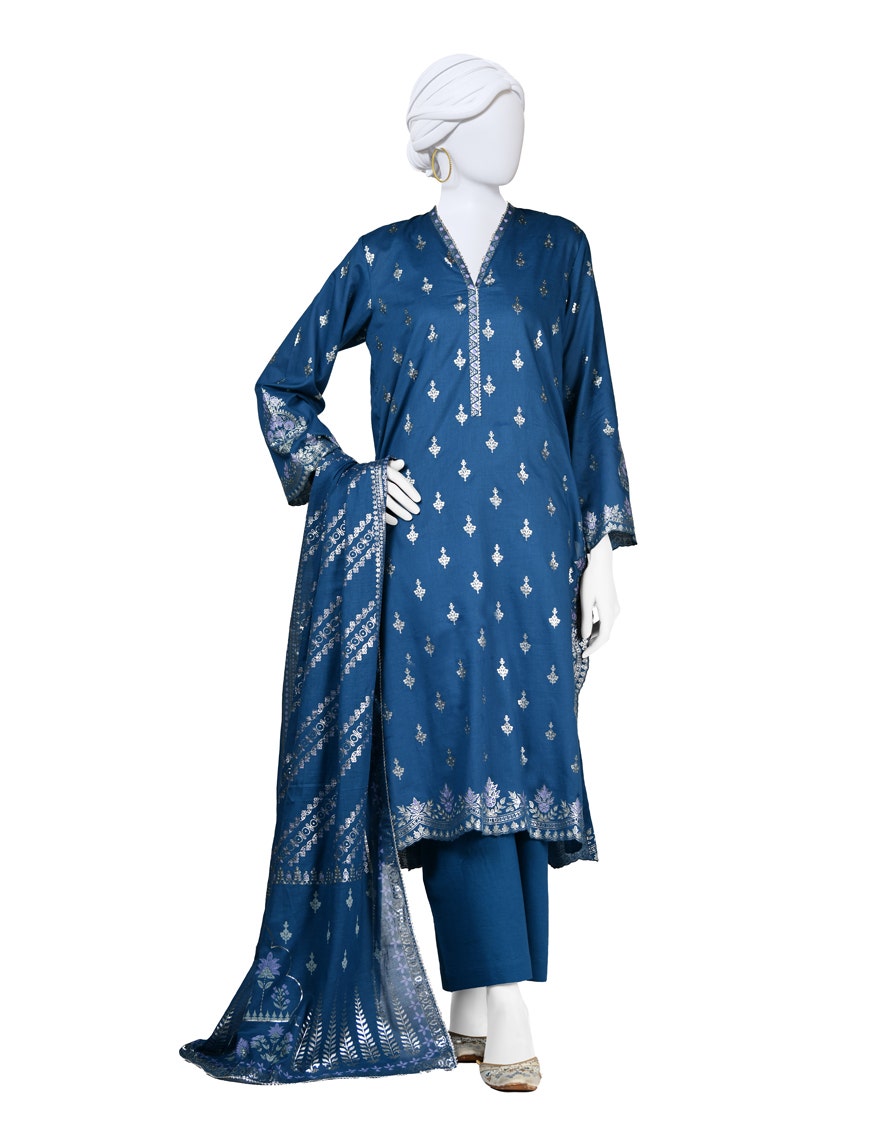
blue multi embroidered salwar suit